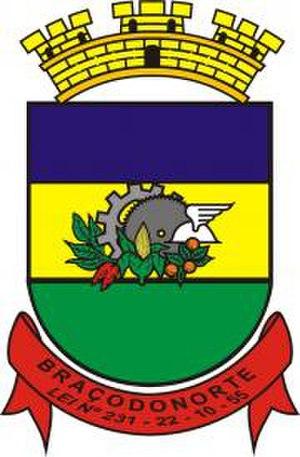
Braço do Norte est une ville brésilienne du sud de l'État de Santa Catarina.